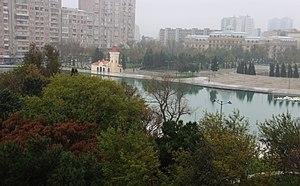
Bakou, la capitale de l'Azerbaïdjan, accueille 2,5 millions de touristes par an.
Bakou, la capitale de l'Azerbaïdjan, dispose de parcs situés dans différents quartiers de la capitale et dans la banlieue de la presqu'île d’Absheron. Ce qui suit est une liste incomplète.